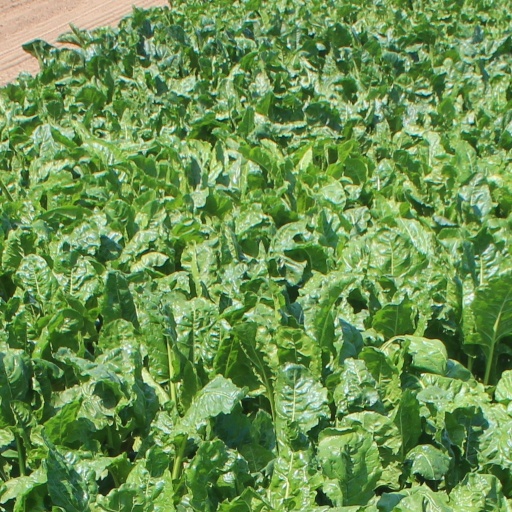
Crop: sugar beet